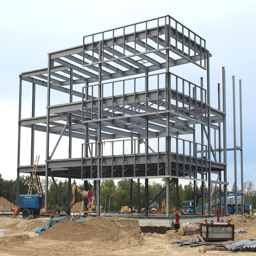
the true cost of structural steel